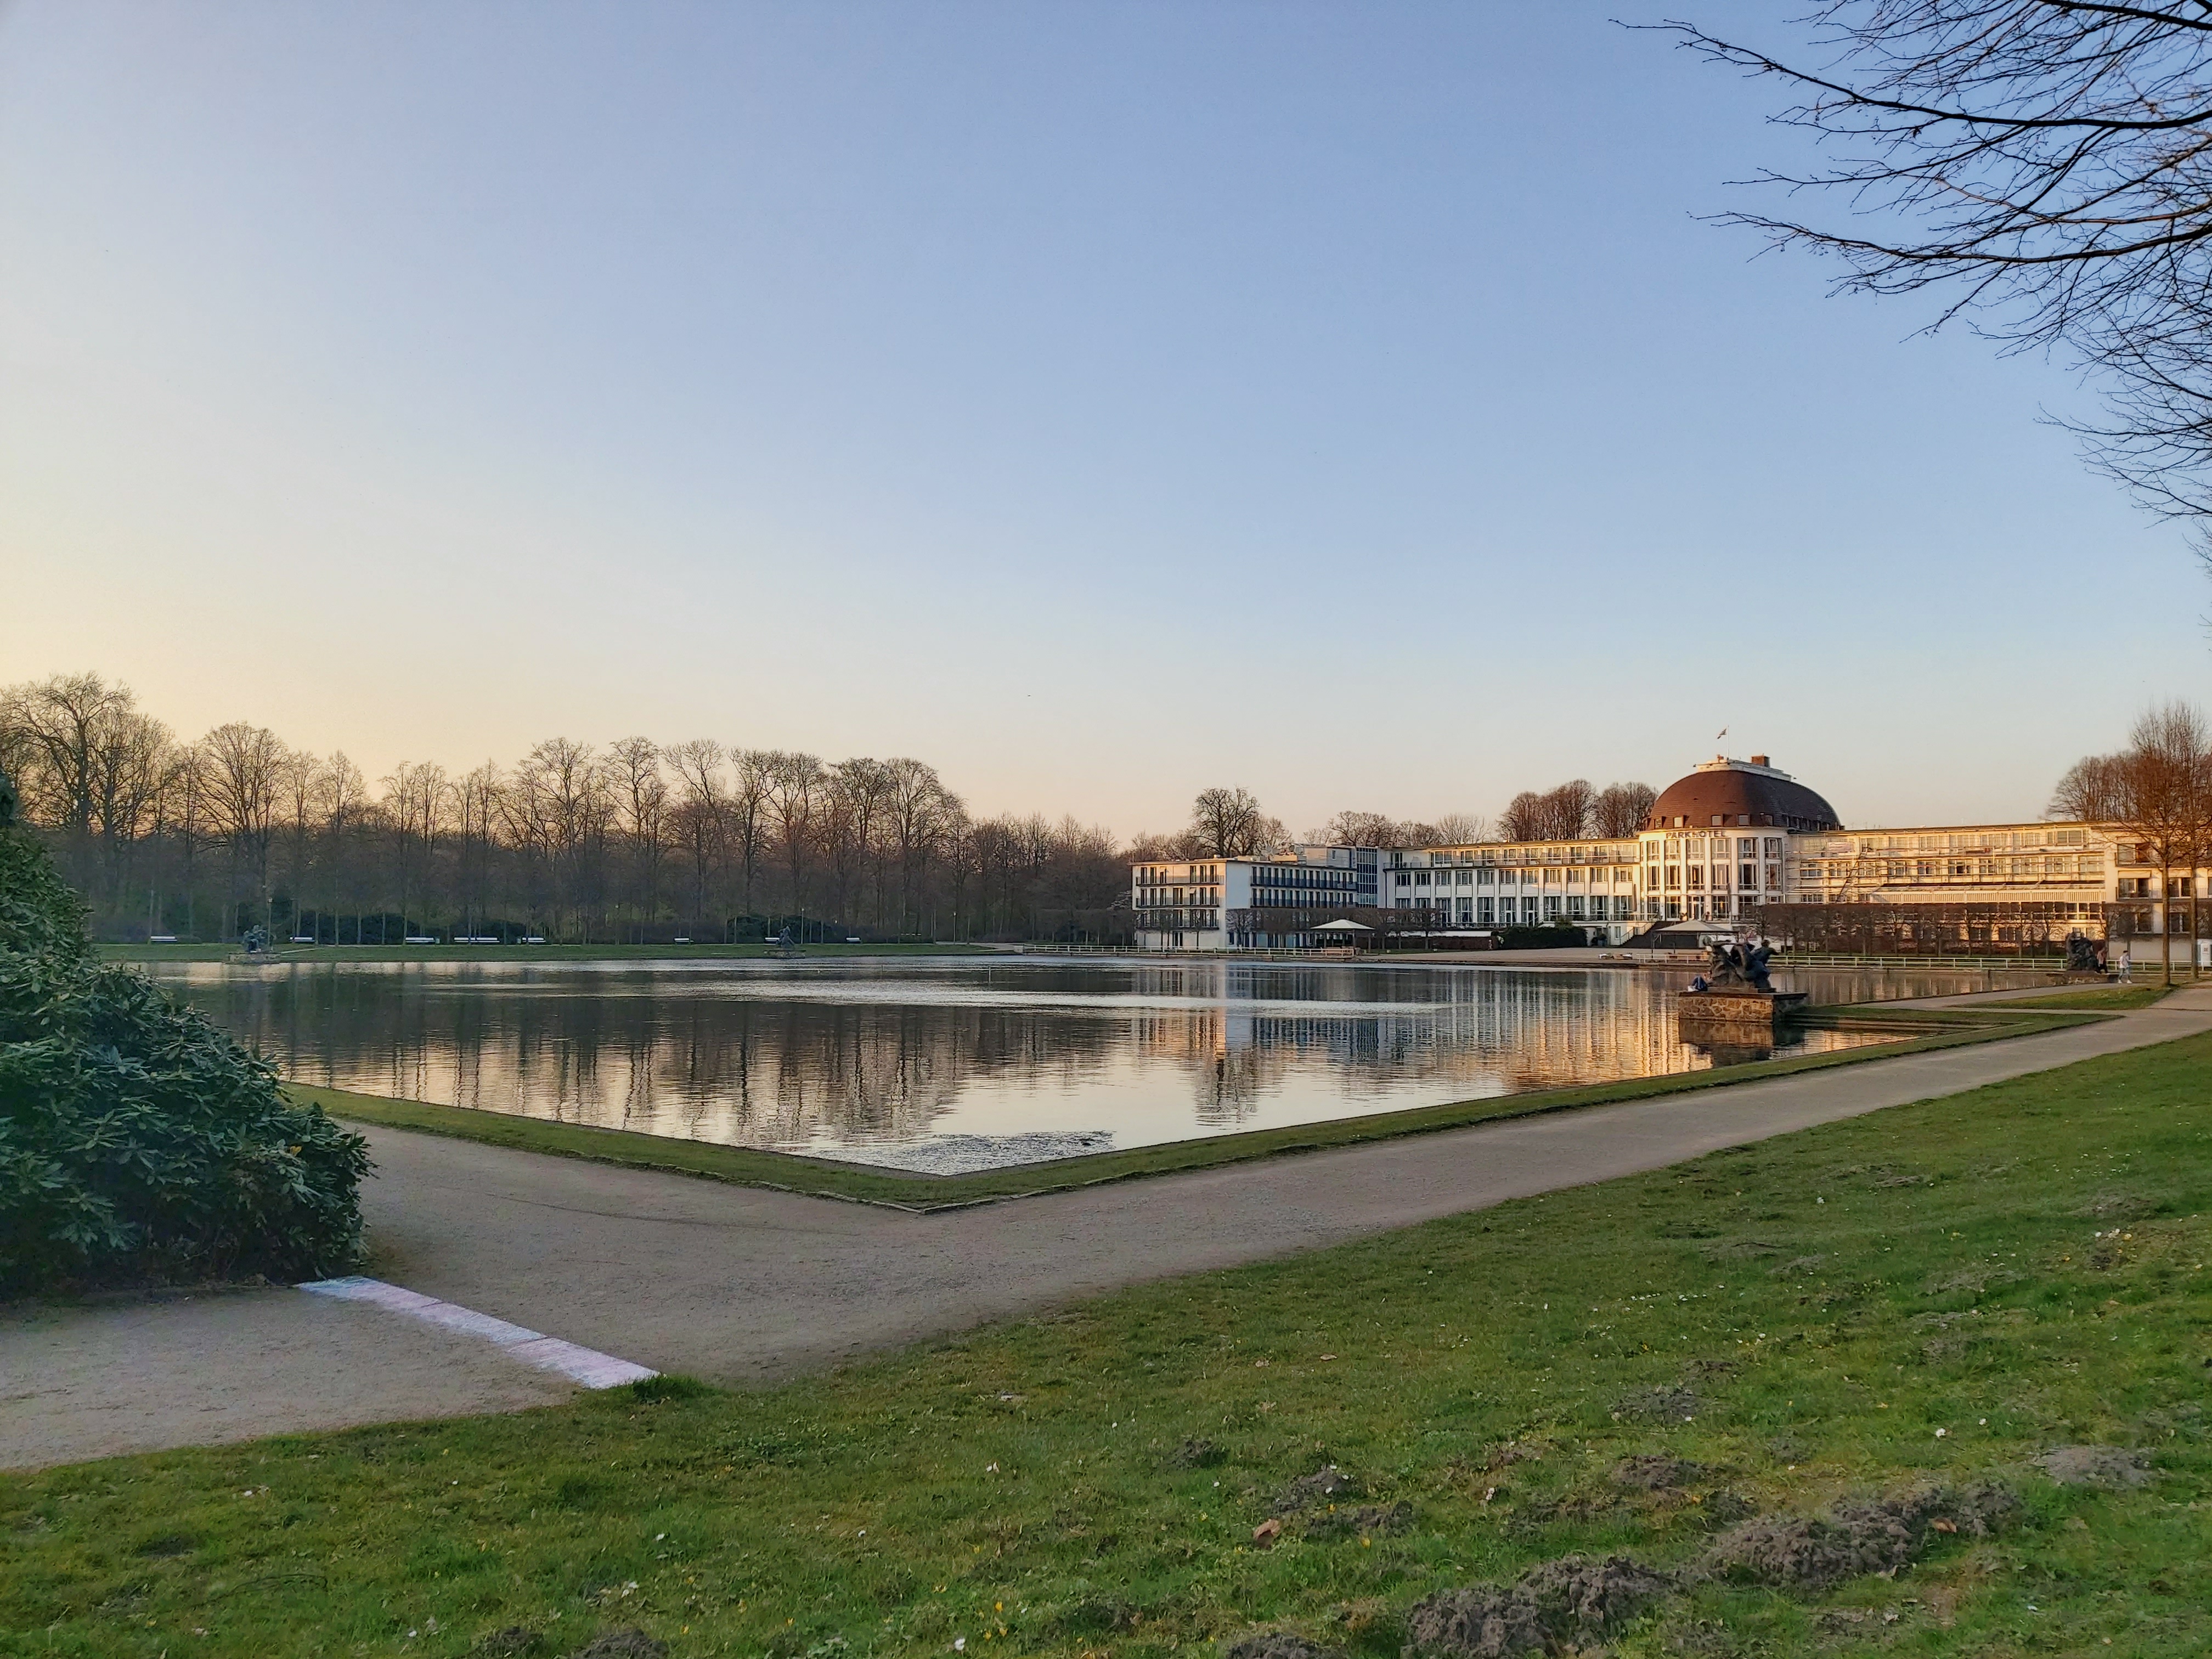
green, park, water, river, water bodies, architecture, sky, waterway, daytime, morning, canal, bank, spring, tree, watercourse, cloud, city, bridge, channel, nonbuilding structure, reflection, building, reflecting pool, reservoir, mountain